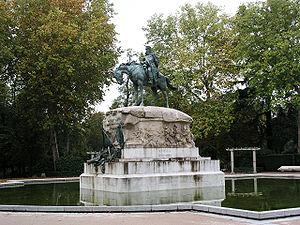
Cet article recense les statues équestres en Espagne.
Arsenio Martínez-Campos Antón, né le 14 décembre 1831 et mort le 23 septembre 1900, est un militaire et homme d'État espagnol. L'épisode le plus célèbre de sa vie est le pronunciamiento de Sagonte qui le 29 décembre 1874 entraîna la chute de la Première République espagnole et marqua le début de la Restauration bourbonienne en Espagne.